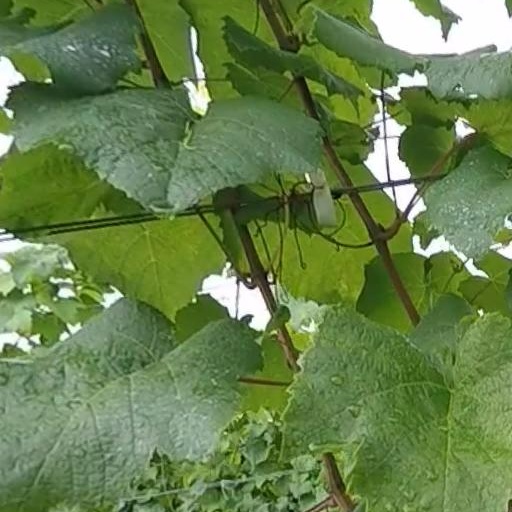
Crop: grape